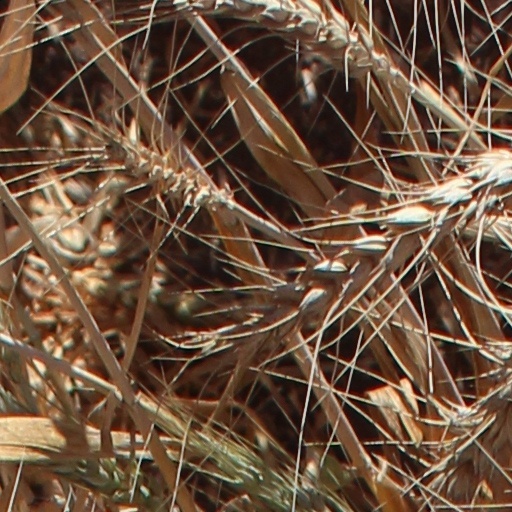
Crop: wheat